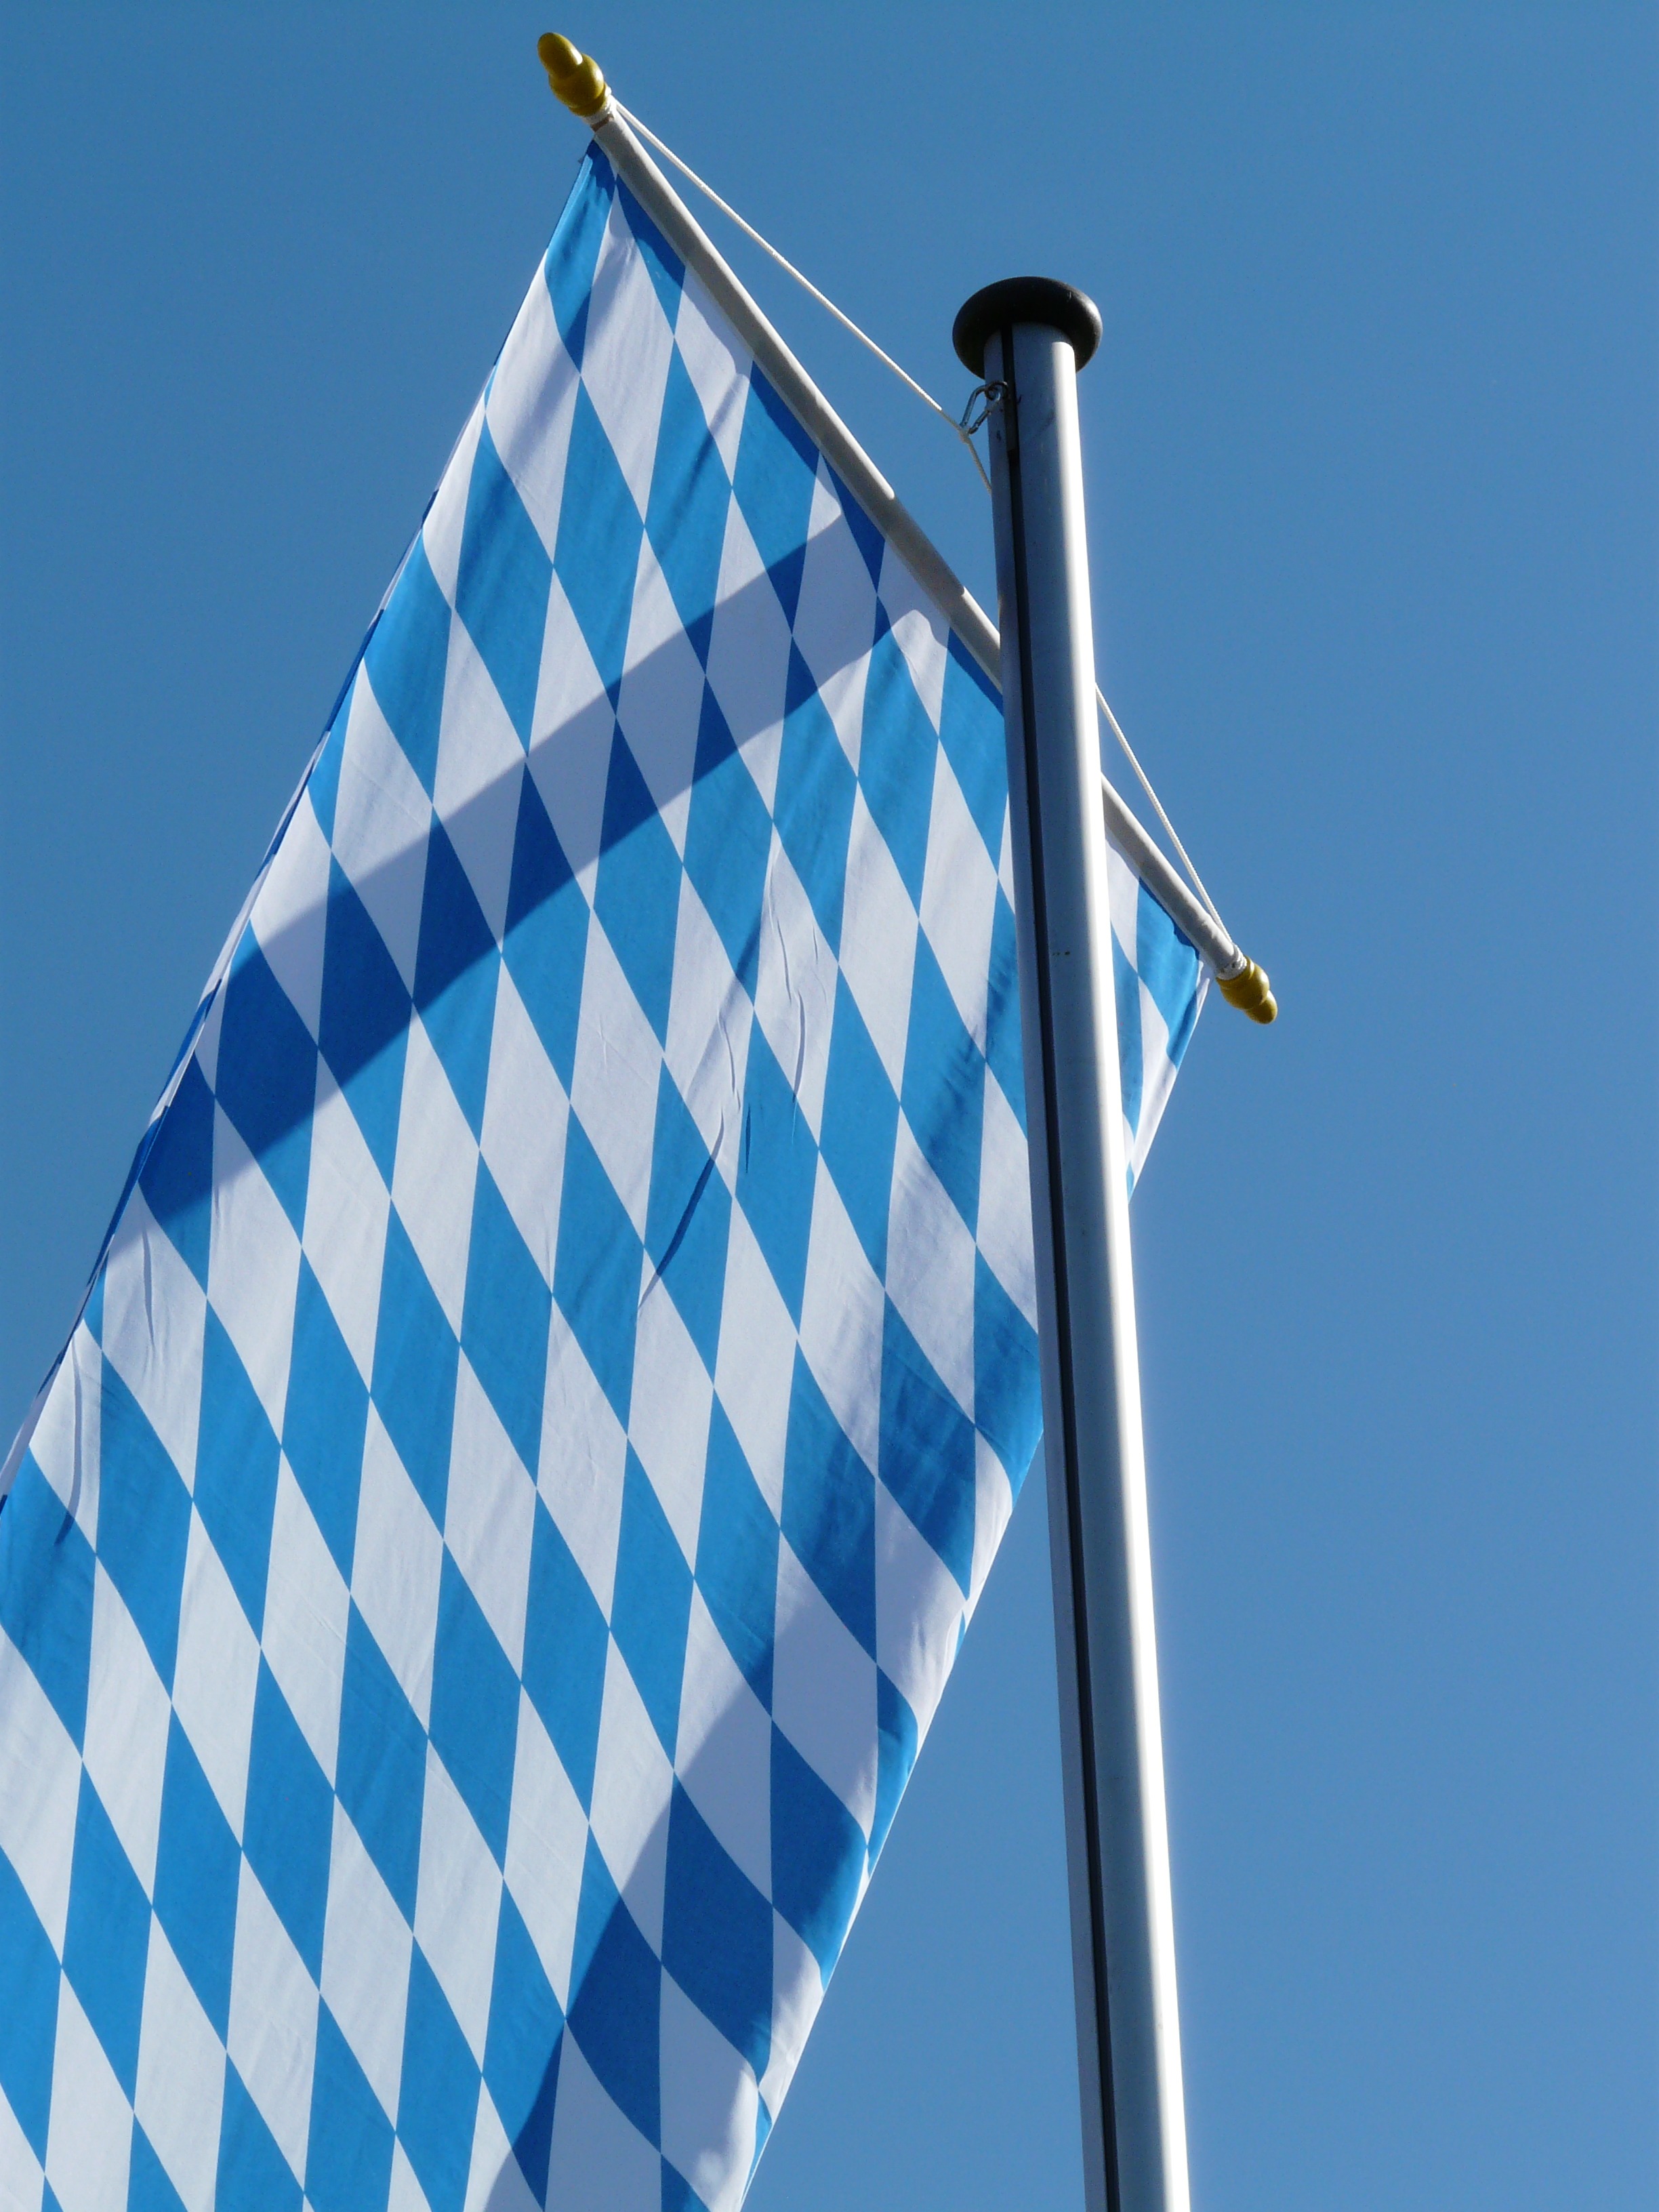
sky, white, skyscraper, line, mast, flag, blue, bavaria, blow, flutter, bavarian flag, flag of the united states